Nig Clarke

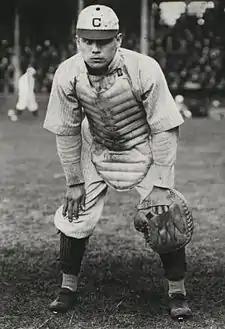
Clarke playing for the Cleveland Naps

Jay Justin "Nig" Clarke (December 15, 1882 – June 15, 1949) was a Canadian professional baseball player. A catcher, Clarke played in Major League Baseball (MLB) for nine seasons with the Detroit Tigers, Cleveland Naps, St. Louis Browns, Philadelphia Phillies, and Pittsburgh Pirates. In 506 career games, Clarke recorded a batting average of .254 and accumulated 20 triples, six home runs, and 127 runs batted in (RBI).